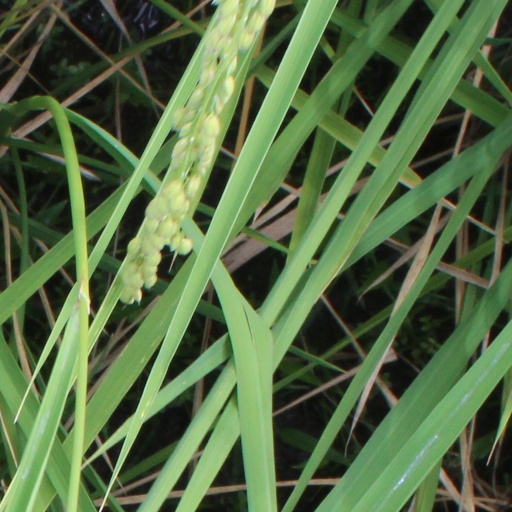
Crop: rice